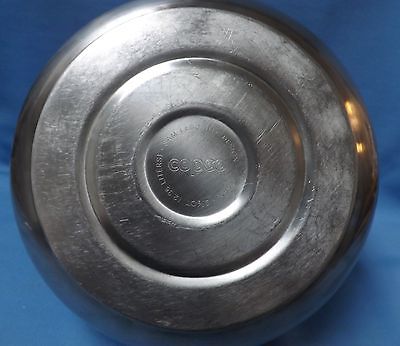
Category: kettle